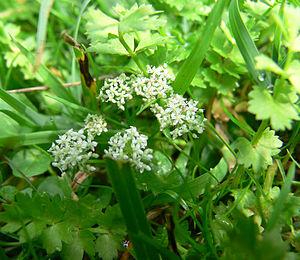
Feuille d'Apium repens, Nord/Pas-de-Calais, France
L’Ache rampante est une petite plante vivace de la famille des apiacées, vivant en lisière des zones humides. Elle est proche de l'ache faux-cresson, Helosciadium nodiflorum, avec laquelle elle a été longtemps — et reste parfois — confondue. Il s'agit d'une espèce presque exclusivement européenne qui a connu une forte régression au cours du XXᵉ siècle, au point de justifier divers statuts de protection en Europe.